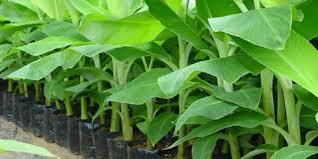
Miti yamewekwa kwenye karatasi inaonekana yatakuja kupandwa.Ni ya kijani kibichi inaonekana iko na uhai mzuri inapendeza sana.Siku karibu itakuja kupelekwa na ikuwe kubwa sana ili mwenye kuipanda avune apeleke matunda sokoni.